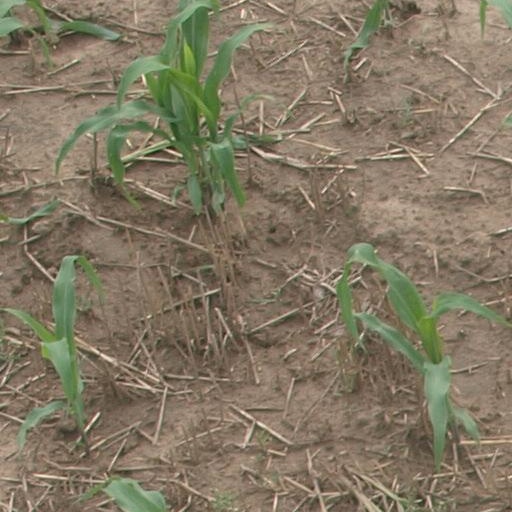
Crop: maize; corn